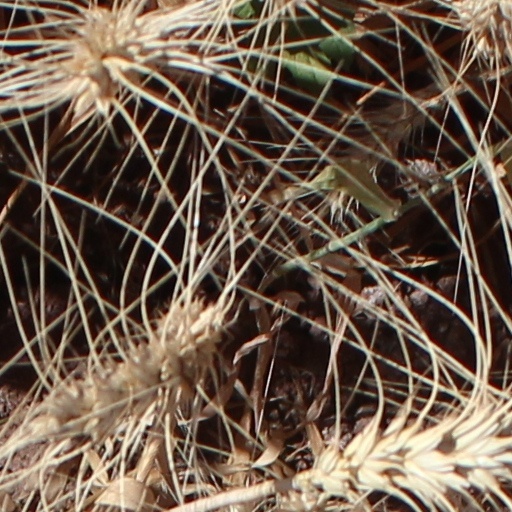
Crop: wheat